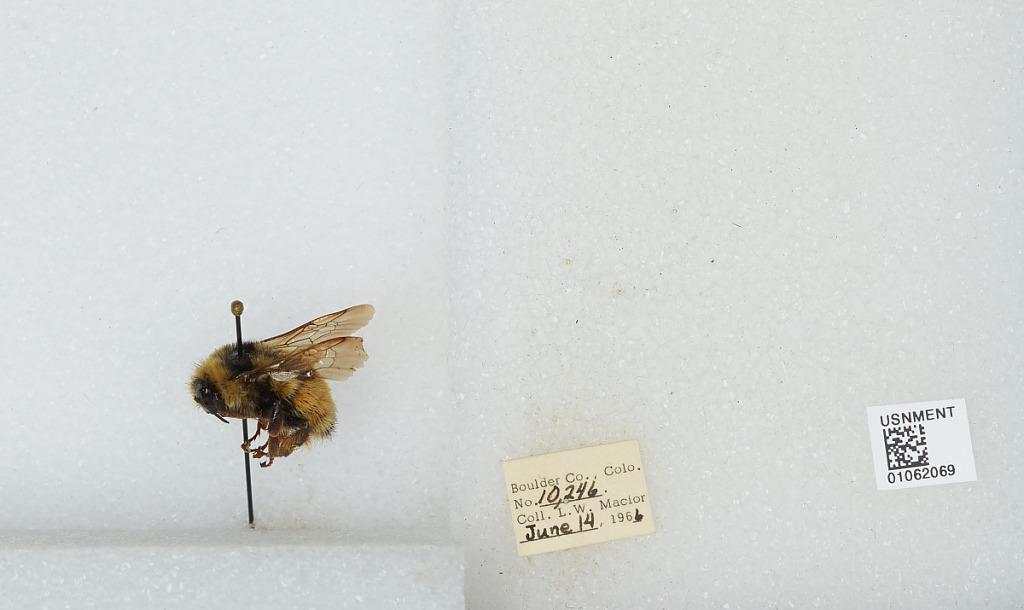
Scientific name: Bombus (Pyrobombus) bifarius Cresson
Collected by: L. Macior
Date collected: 1966-6-14
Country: United States
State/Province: Colorado
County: Boulder
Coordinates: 40.09, -105.36